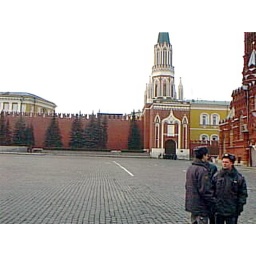
View across north end of Red Square towards the walls and towers of the Kremlin in Moscow, Russia. April 2000.